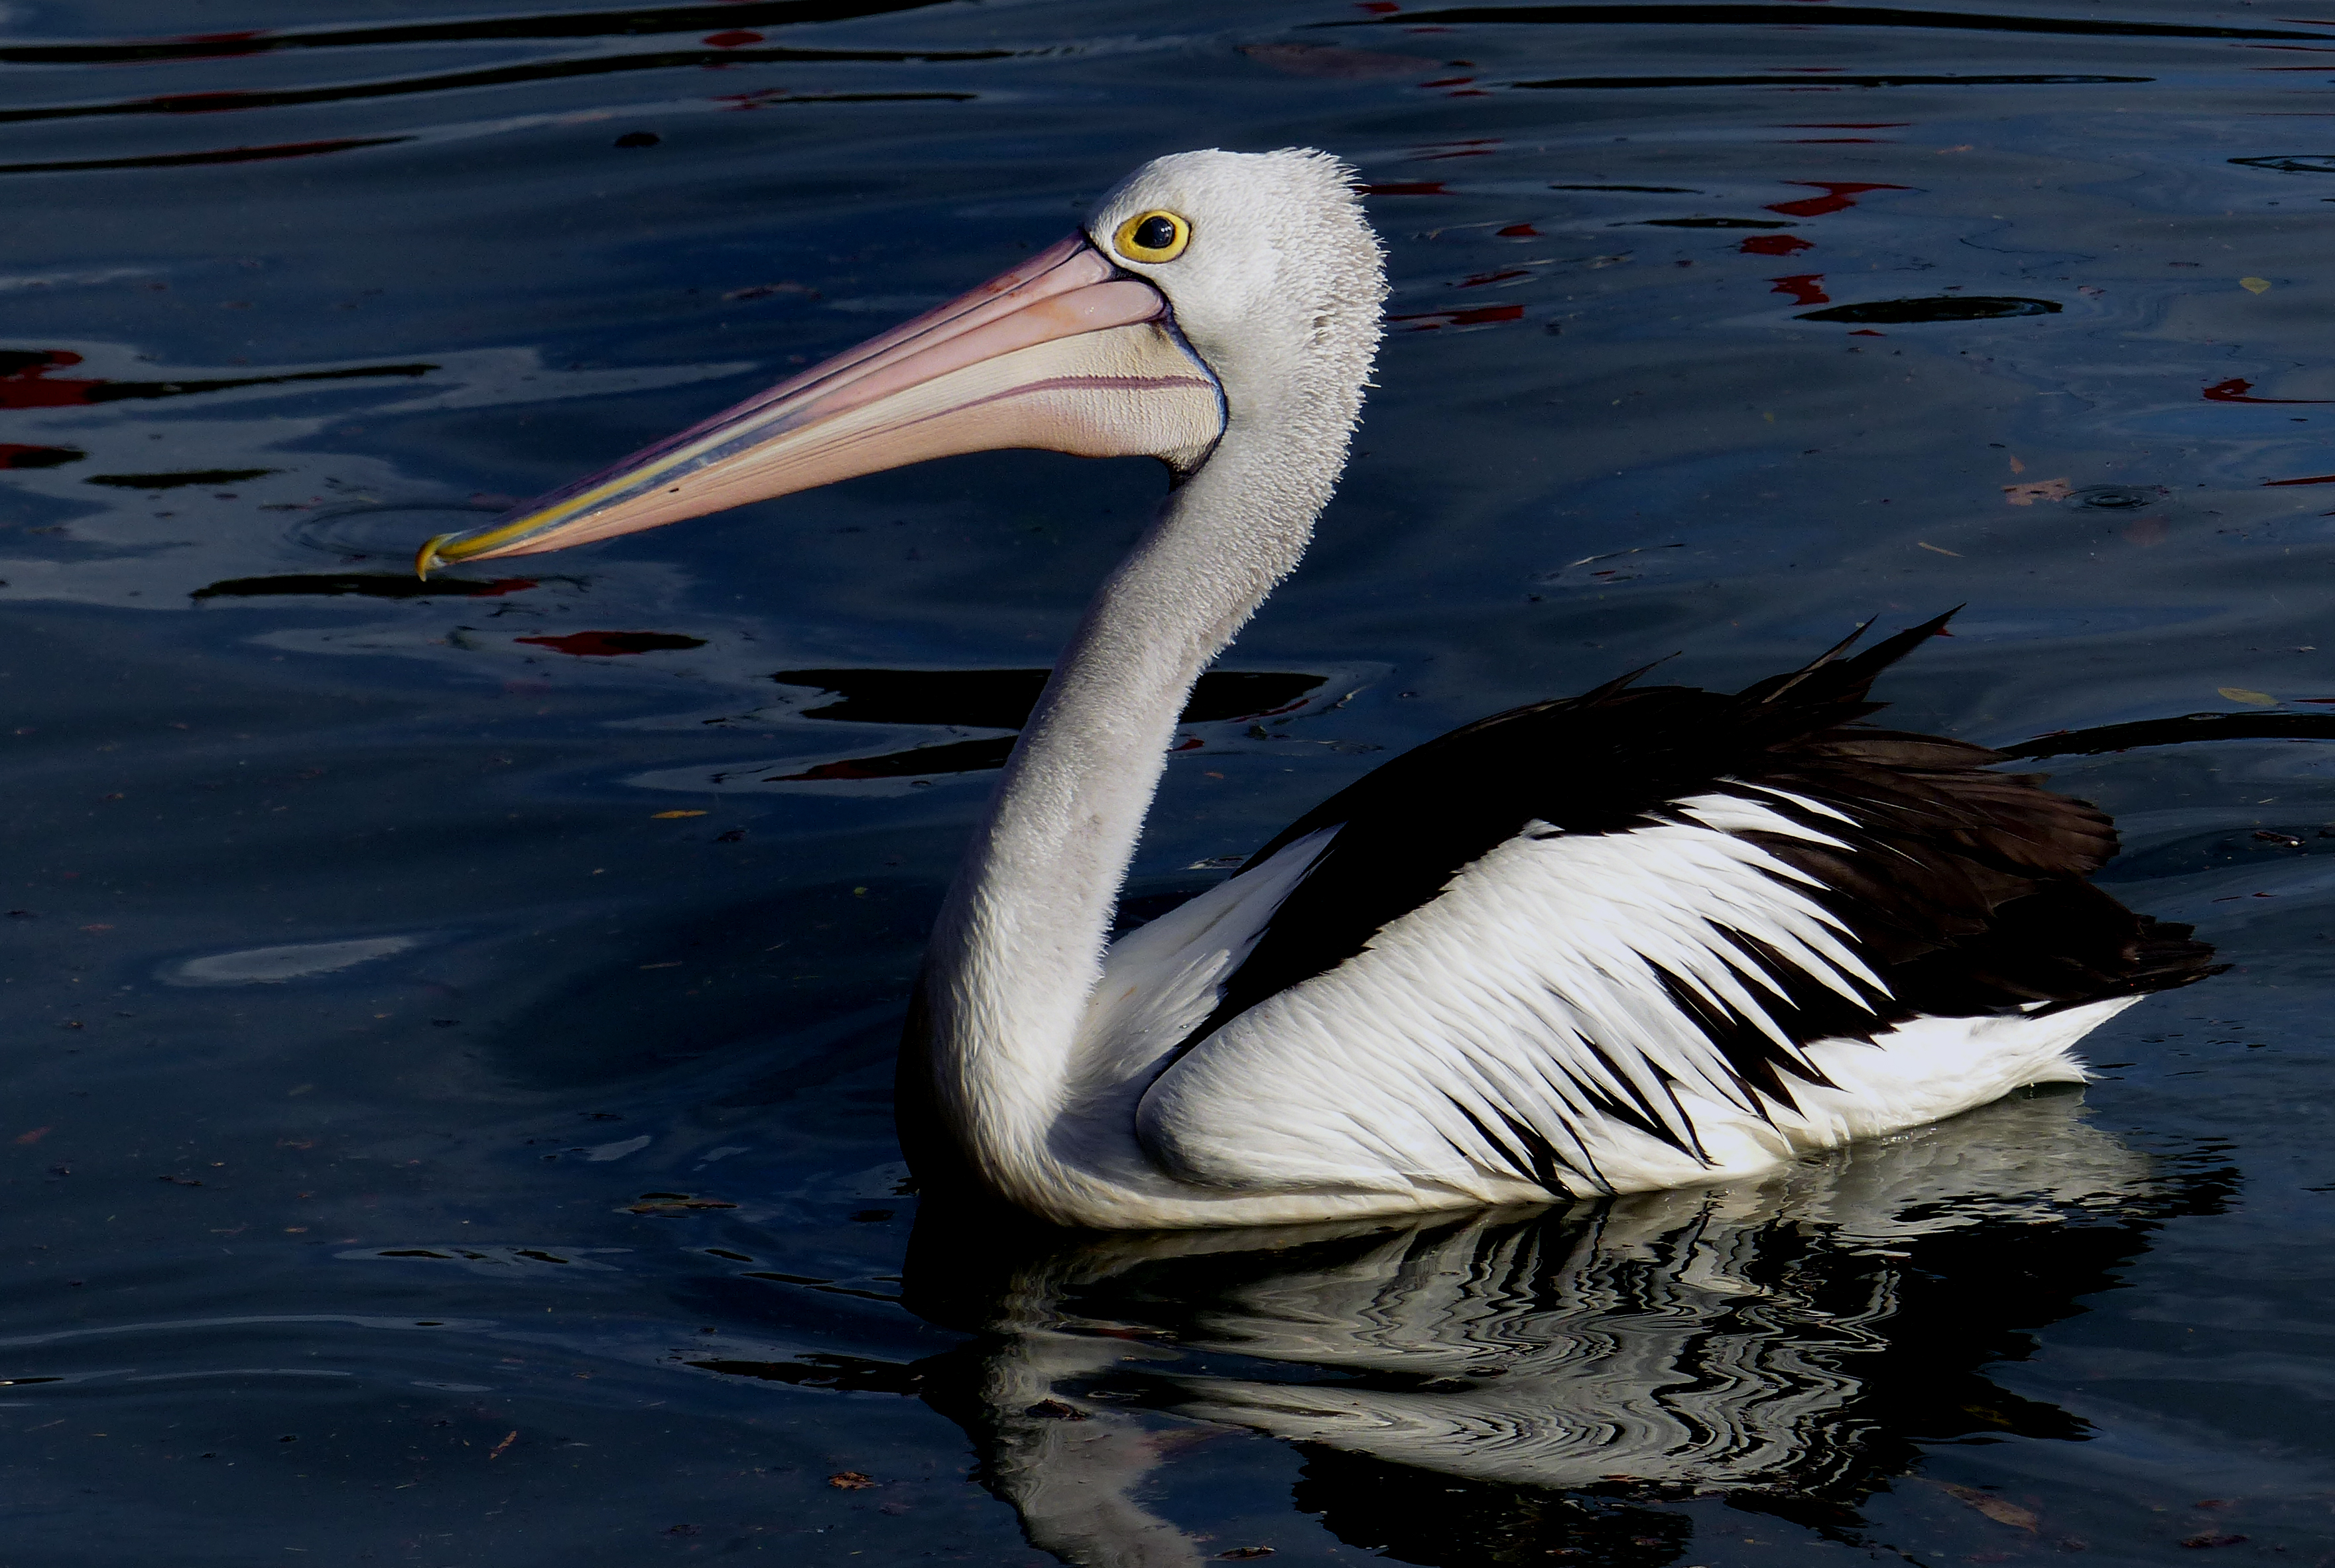
bird, wing, pelican, seabird, wildlife, reflection, beak, fauna, publicdomain, vertebrate, lumixfz200, blackandwhitebirds, pelicans, water bird